1951 Asian Games

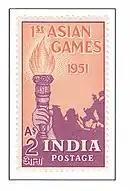
Postage stamp to commemorative 1st Asian Games issued on by India Post

The 1951 Asian Games are considered to be a successor of a small-scale multi-sport event known as the Far Eastern Games, held in between a period of 1913 to 1938 in the different cities of Japan, Philippines, and mainland China. The First Far Eastern Games took place in Manila, Philippines in 1913, after the efforts made by the Philippine Amateur Athletic Federation (PAAF). The Games were successfully organized for the next nine terms, but in September 1937, Japan invaded China after the Marco Polo Bridge Incident and started the Second Sino-Japanese War (which later became part of the World War II), thus the originally planned Games of 1938 in Osaka was cancelled and the Far Eastern Games were discontinued thereafter.